Pavel Rovinsky

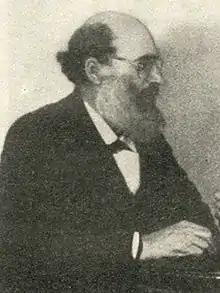

Pavel Apollonovich Rovinsky (Russian: Па́вел Аполло́нович Ровинский, 22 February 1831 — 15 January 1916) was Russian historian, Slavist, ethnologist and geographer.